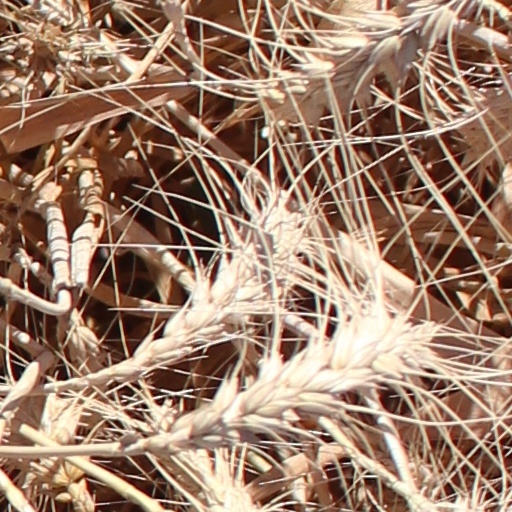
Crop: wheat